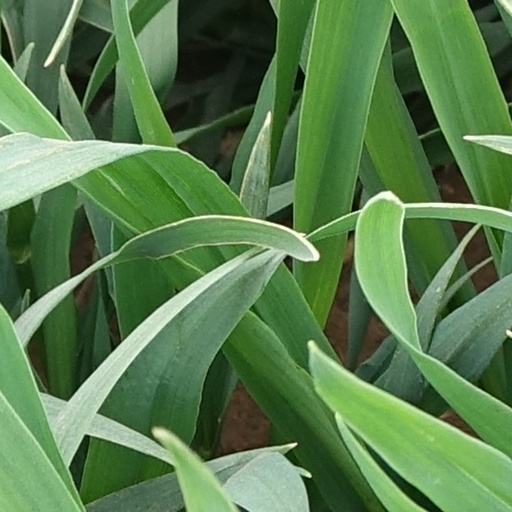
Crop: wheat